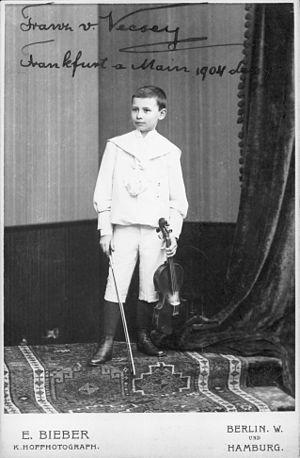
Franz von Vecsey, né à Budapest le 23 mars 1893 et mort à Rome le 5 avril 1935, est un violoniste et compositeur hongrois.